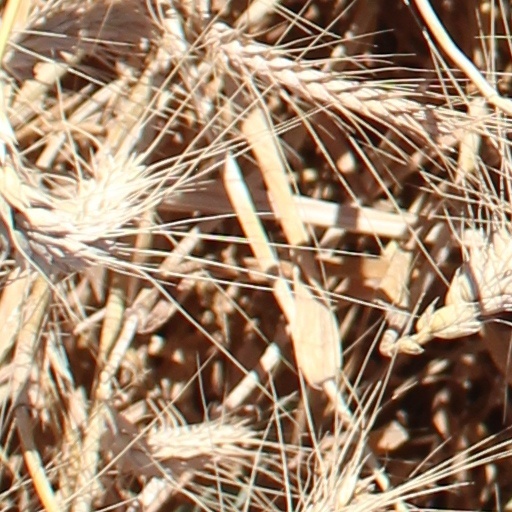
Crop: wheat